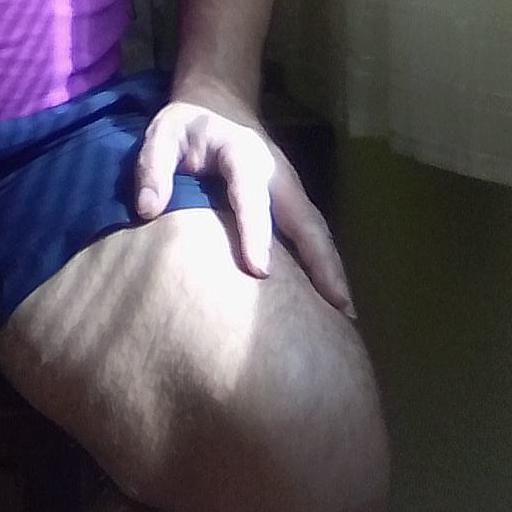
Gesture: no_gesture